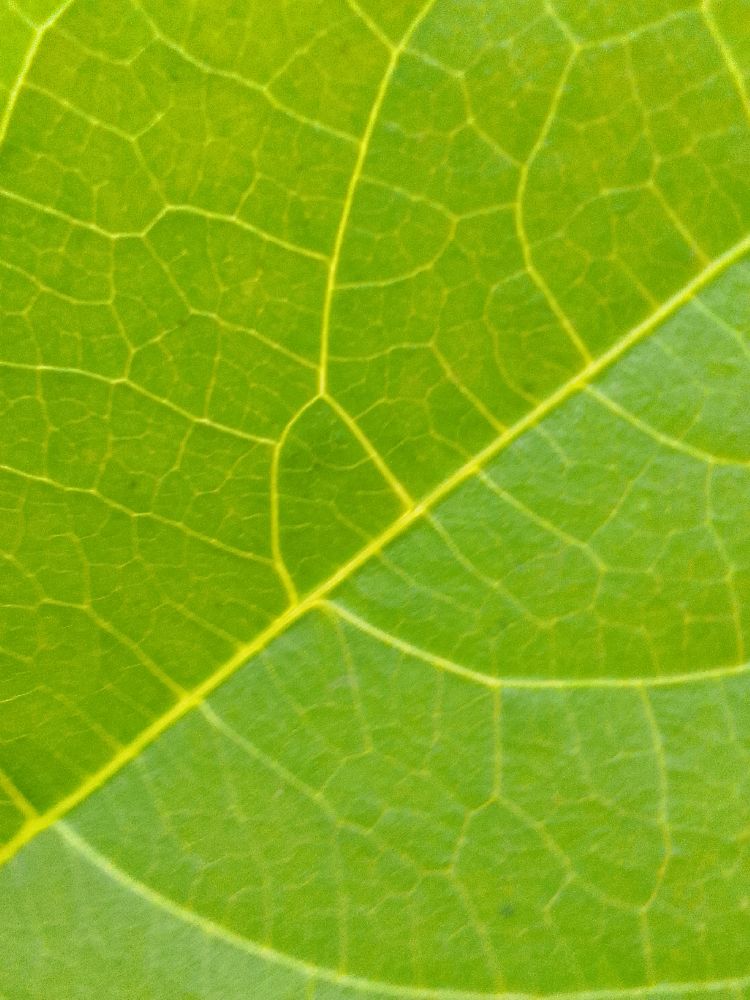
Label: healthy